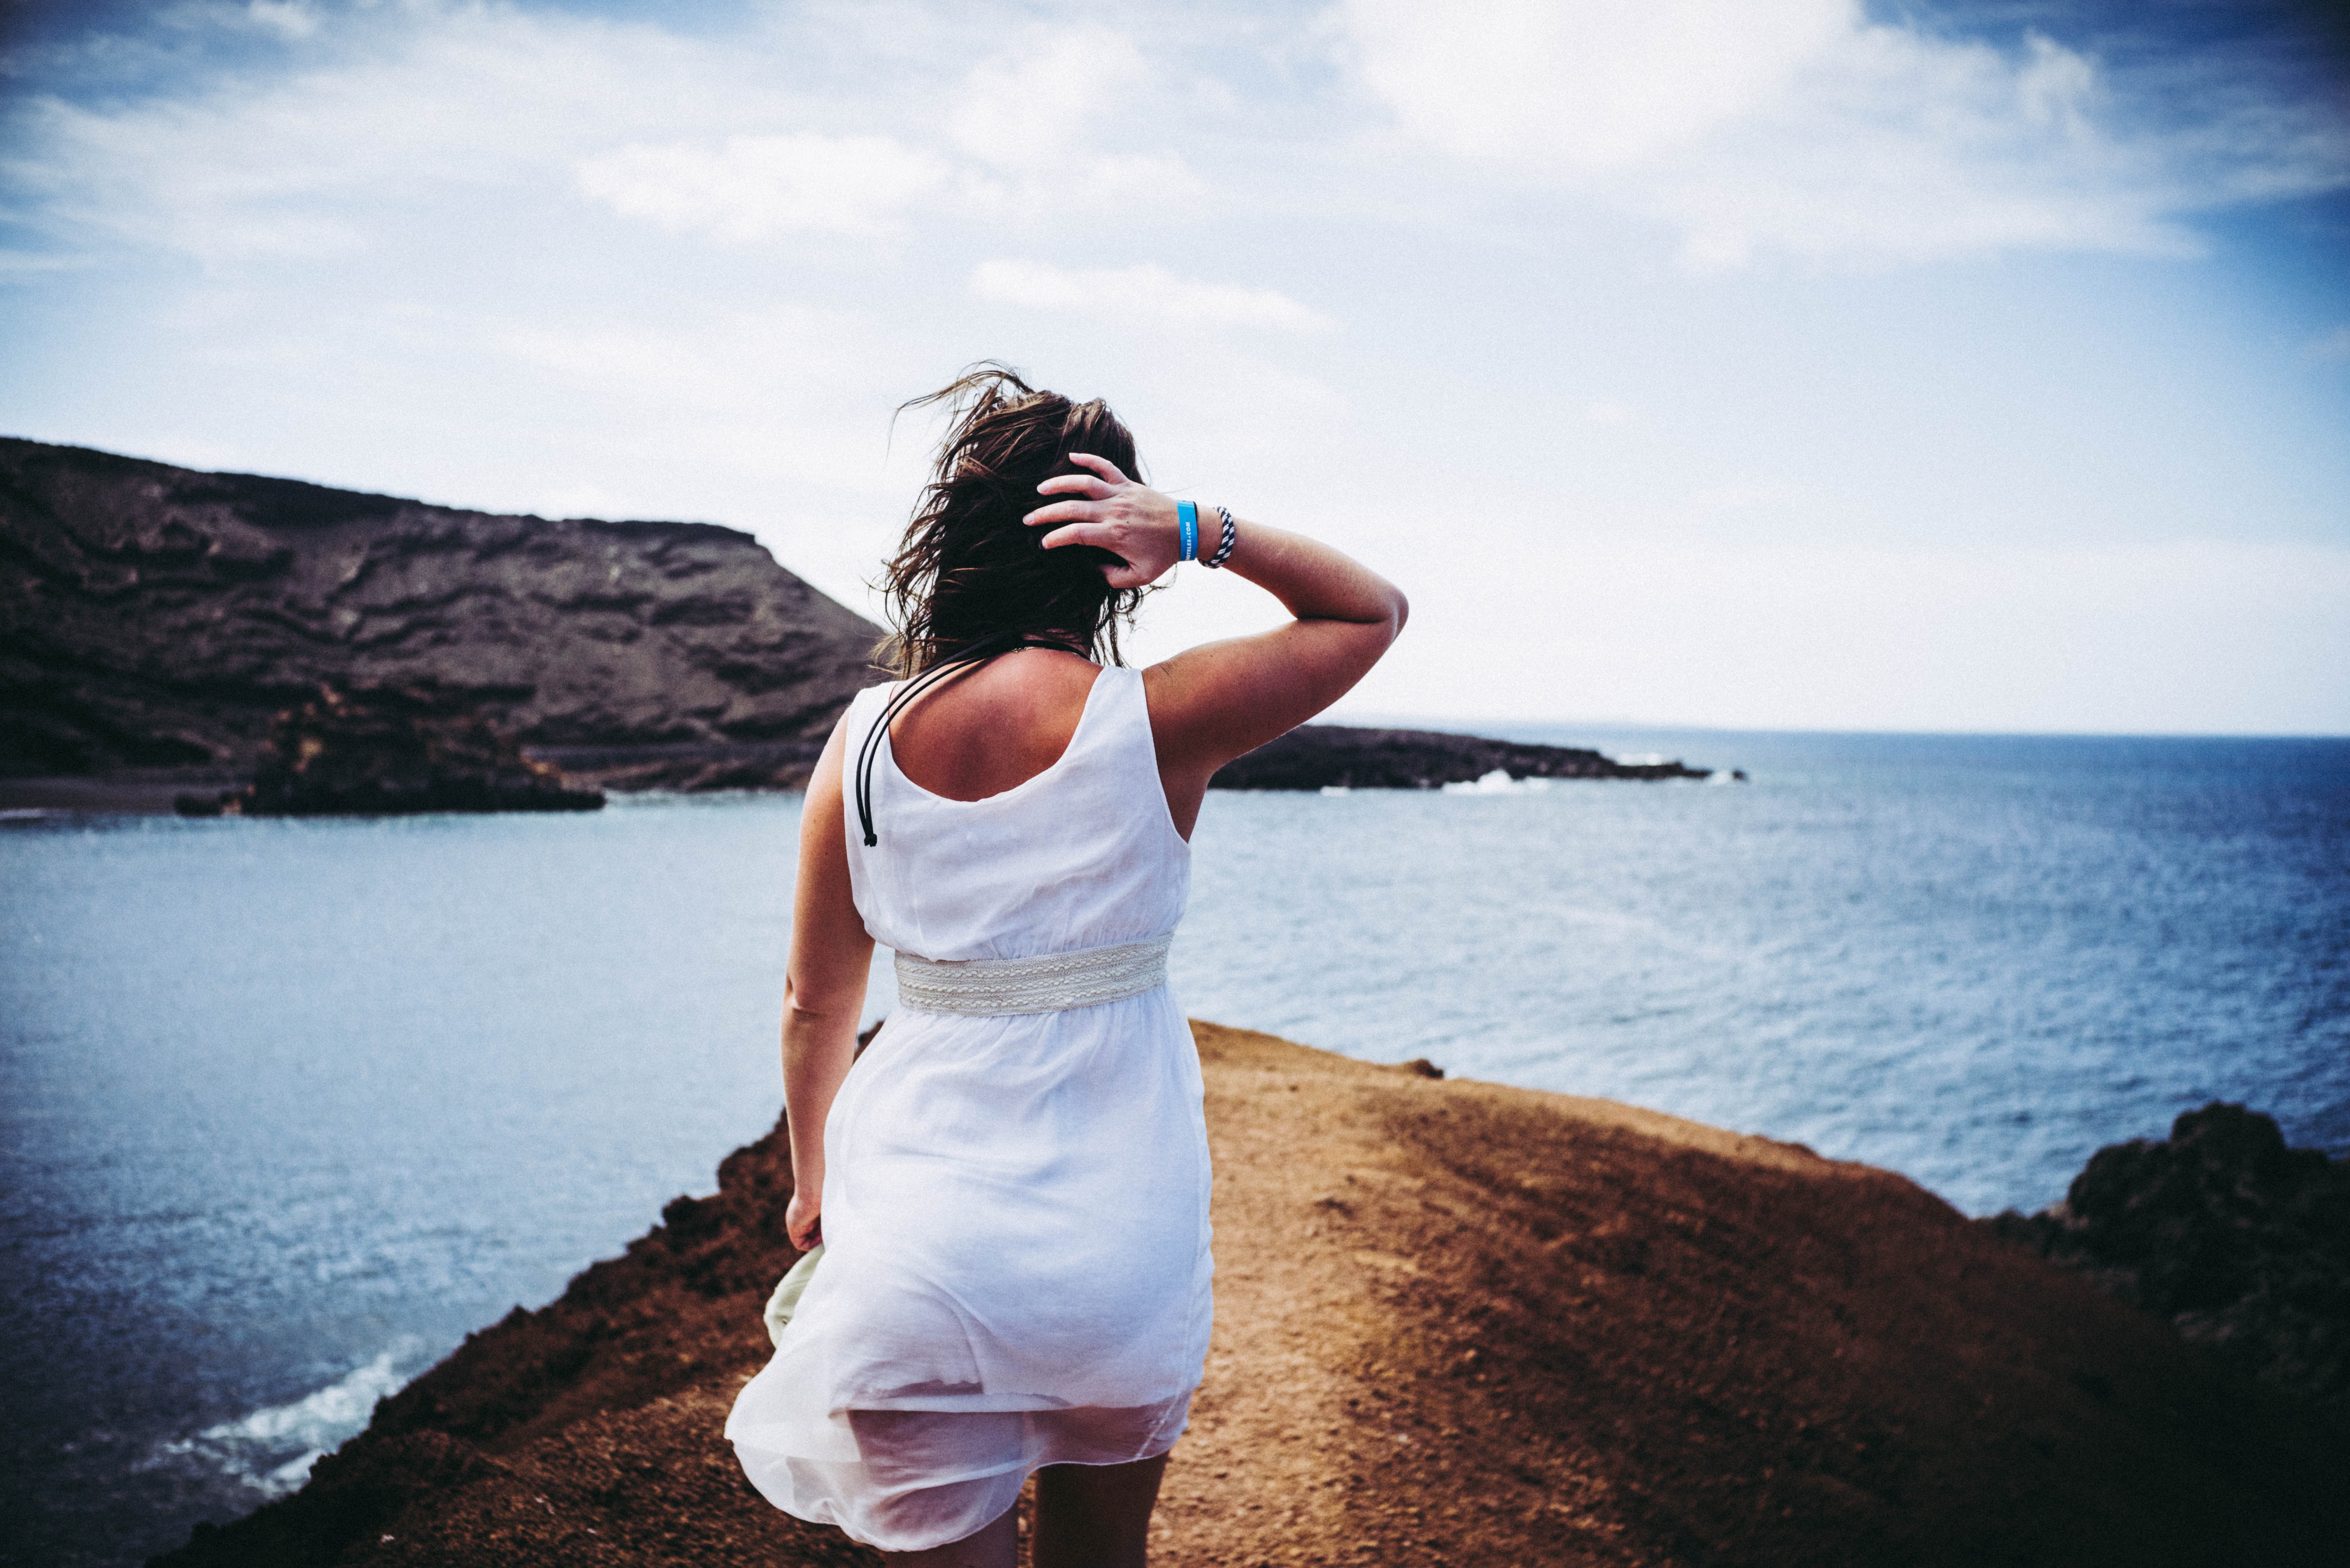
People in nature, photograph, sky, beauty, dress, sea, photography, water, shoulder, summer, ocean, happy, vacation, fun, flash photography, cloud, sunlight, coast, photo shoot, coastal and oceanic landforms